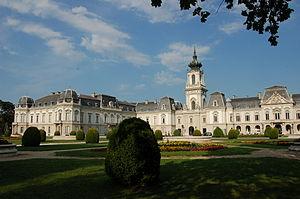
La Hongrie est une république constitutionnelle unitaire située en Europe centrale. Elle a pour capitale Budapest, pour langue officielle le hongrois et pour monnaie le forint. Son drapeau est constitué de trois bandes horizontales, rouge, blanche et verte et son hymne national est le Himnusz. D'une superficie de 93 030 km², elle s'étend sur 250 km du nord au sud et 524 km d'est en ouest. Elle a 2 009 km de frontières avec l'Autriche à l'ouest, la Slovénie et la Croatie au sud-ouest, la Serbie au sud, la Roumanie au sud-est, l'Ukraine au nord-est et la Slovaquie au nord.